Honda Accord (North America seventh generation)

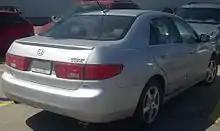
2005 Honda Accord Hybrid (U.S.)

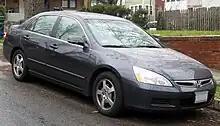
2006–2007 Honda Accord Hybrid (U.S.)

Honda offered the Accord Hybrid in the United States in the 2005 through 2007 model years. Produced exclusively in Sayama, Saitama, Japan, the Accord Hybrid was the company's third hybrid model when the 2005 model was introduced in late 2004, following the Insight and Civic Hybrid. The Accord Hybrid was priced higher than the "EX V6" model Accord, and retained substantially the same trim and feature levels (although the 2005 model did not include a power moonroof). Honda positioned the Accord Hybrid at the top of its non-Acura lineup in North America.